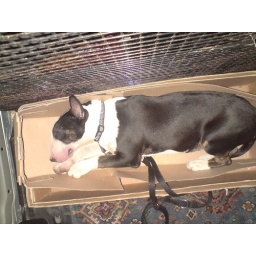
took Bertie to work today and he slept in the empty flower box on the way home...cute ;-)